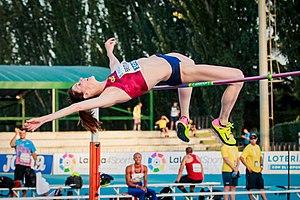
Ruth Beitia Vila, née le 1ᵉʳ avril 1979 à Santander, est une athlète espagnole spécialiste du saut en hauteur, championne olympique en 2016 à 37 ans. Elle est également une personnalité politique, élue au Parlement de Cantabrie.